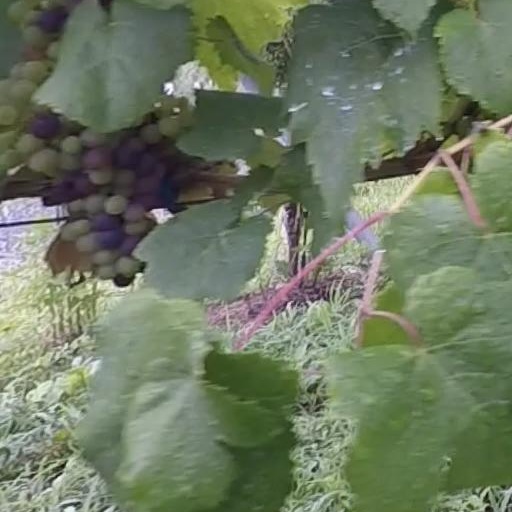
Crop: grape